Lawrence Lewis Jr.

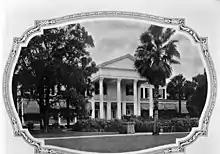
Kirkside, St. Augustine

Lawrence Lewis Jr. was born on July 6, 1918, in Wilmington, North Carolina, to Louise Wise Lewis Francis and Lawrence Lewis Sr. When Lewis was an infant, his family moved to St. Augustine, Florida, and lived at Kirkside, Henry Flagler’s former home, which Lewis’s mother had inherited as Flagler’s niece.